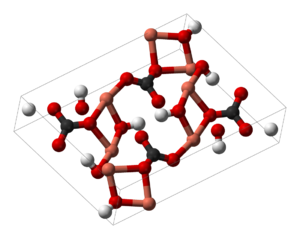
La malachite est une espèce minérale du groupe des carbonates minéraux et du sous-groupe des carbonates anhydres avec anions étrangers de formule Cu₂CO₃(OH)₂,